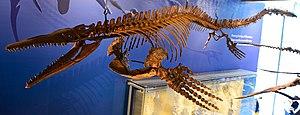
Plesiotylosaurus, est un genre éteint de lézard marin appartenant à la famille des mosasaures et à la tribu également éteinte des Prognathodontini. Il fait partie de la sous-famille des Mosasaurinae, à côté de genres comme Mosasaurus et Prognathodon. Le genre contient une espèce, Plesiotylosaurus crassidens, qui a été récupérée dans des gisements du Maastrichtien moyen situés dans la formation de Moreno en Californie.